Government Medical College, Ernakulam

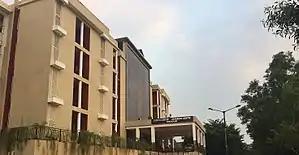
The Cochin Cancer Research Centre is situated inside the campus

The Medical College Hospital complex consists 700-bedded Wards, 24 hour Casualty, Medical ICU, Surgical ICU, Paediatric ICU, Neonatal ICU, Major & Minor operation theatres. There is also a specialised Burns Unit for providing advanced care to Burns patients. The hospital provides investigation facilities including MRI, CT, USG and all sort of laboratory services.